Daniel Francis Annan

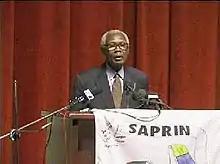

Justice Daniel Francis Kweipe Annan (November 7, 1928 – July 16, 2006) was a Ghanaian politician and judge. He served as Speaker of the 1st & 2nd parliaments of Ghana's Fourth Republic from 1993 to 2001. He was a member of the Provisional National Defence Council which governed Ghana prior the Fourth Republic from 1985 to 1992, and was Chairman of the National Commission for Democracy within this period. Prior to joining the executive arm of government in 1985, he had been a judge of the Ghanaian Court of Appeal.